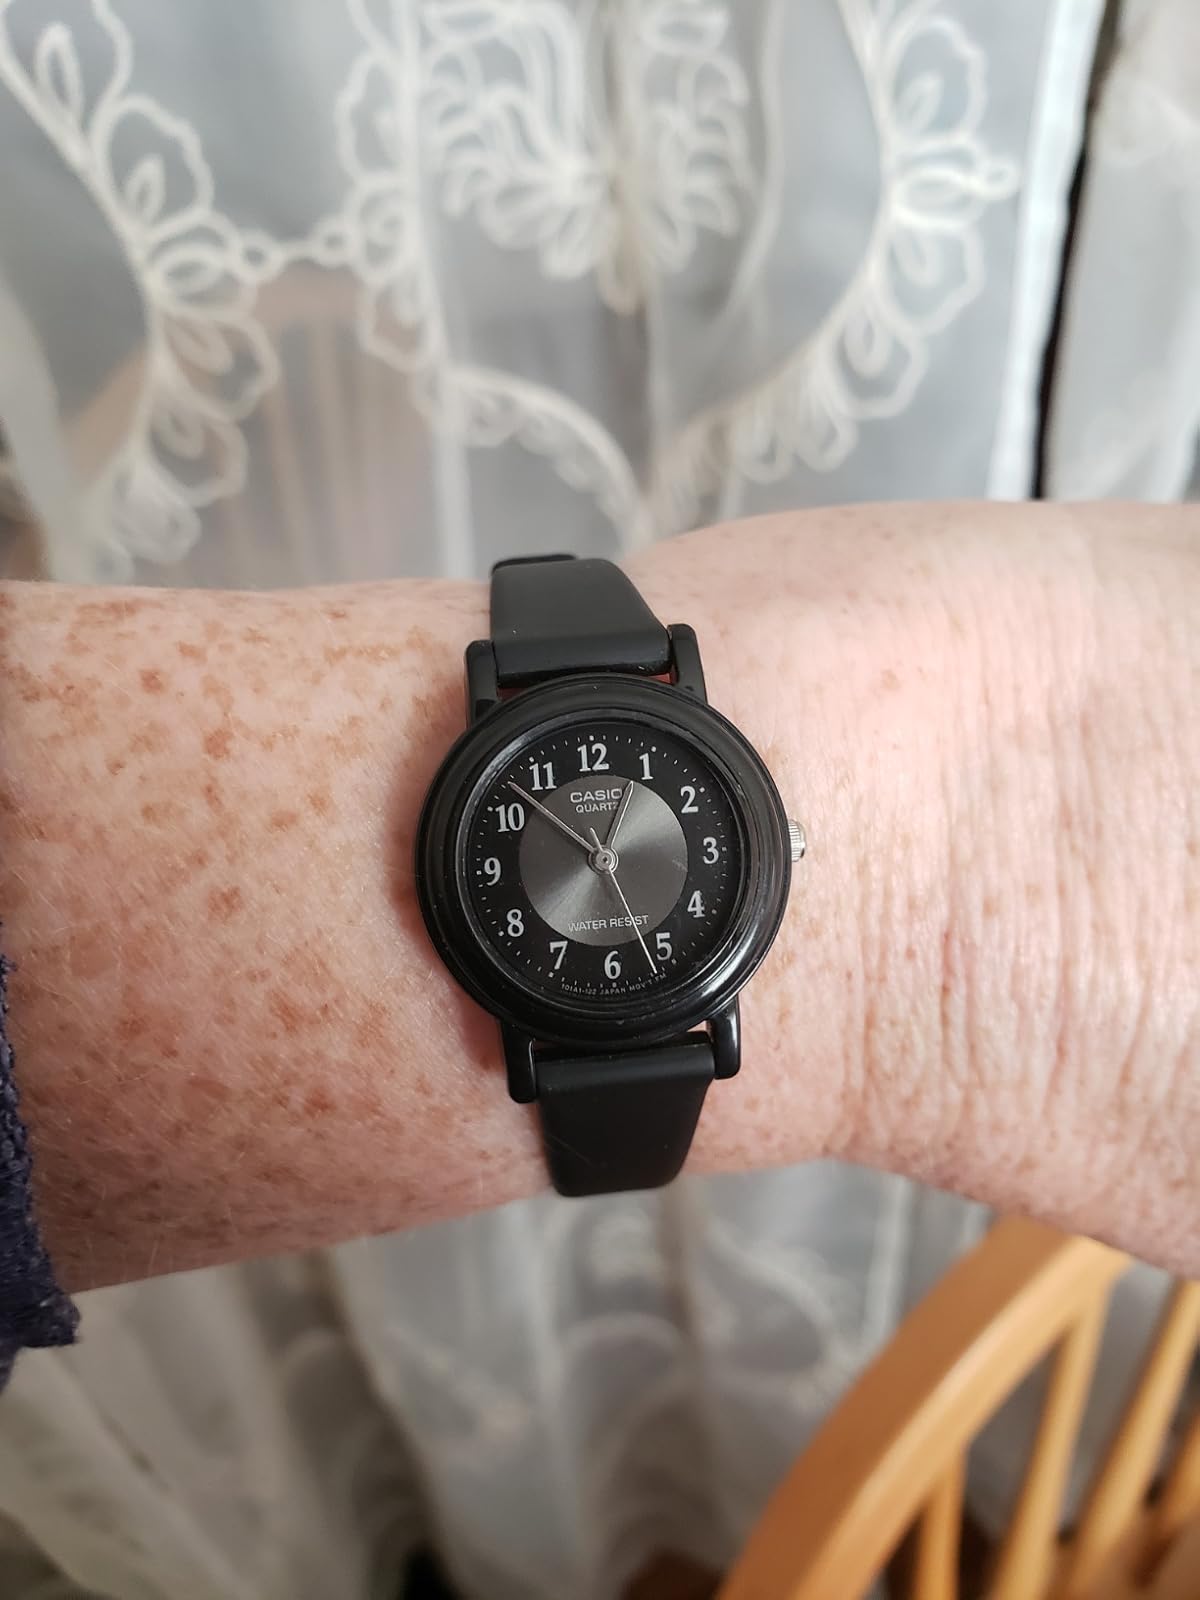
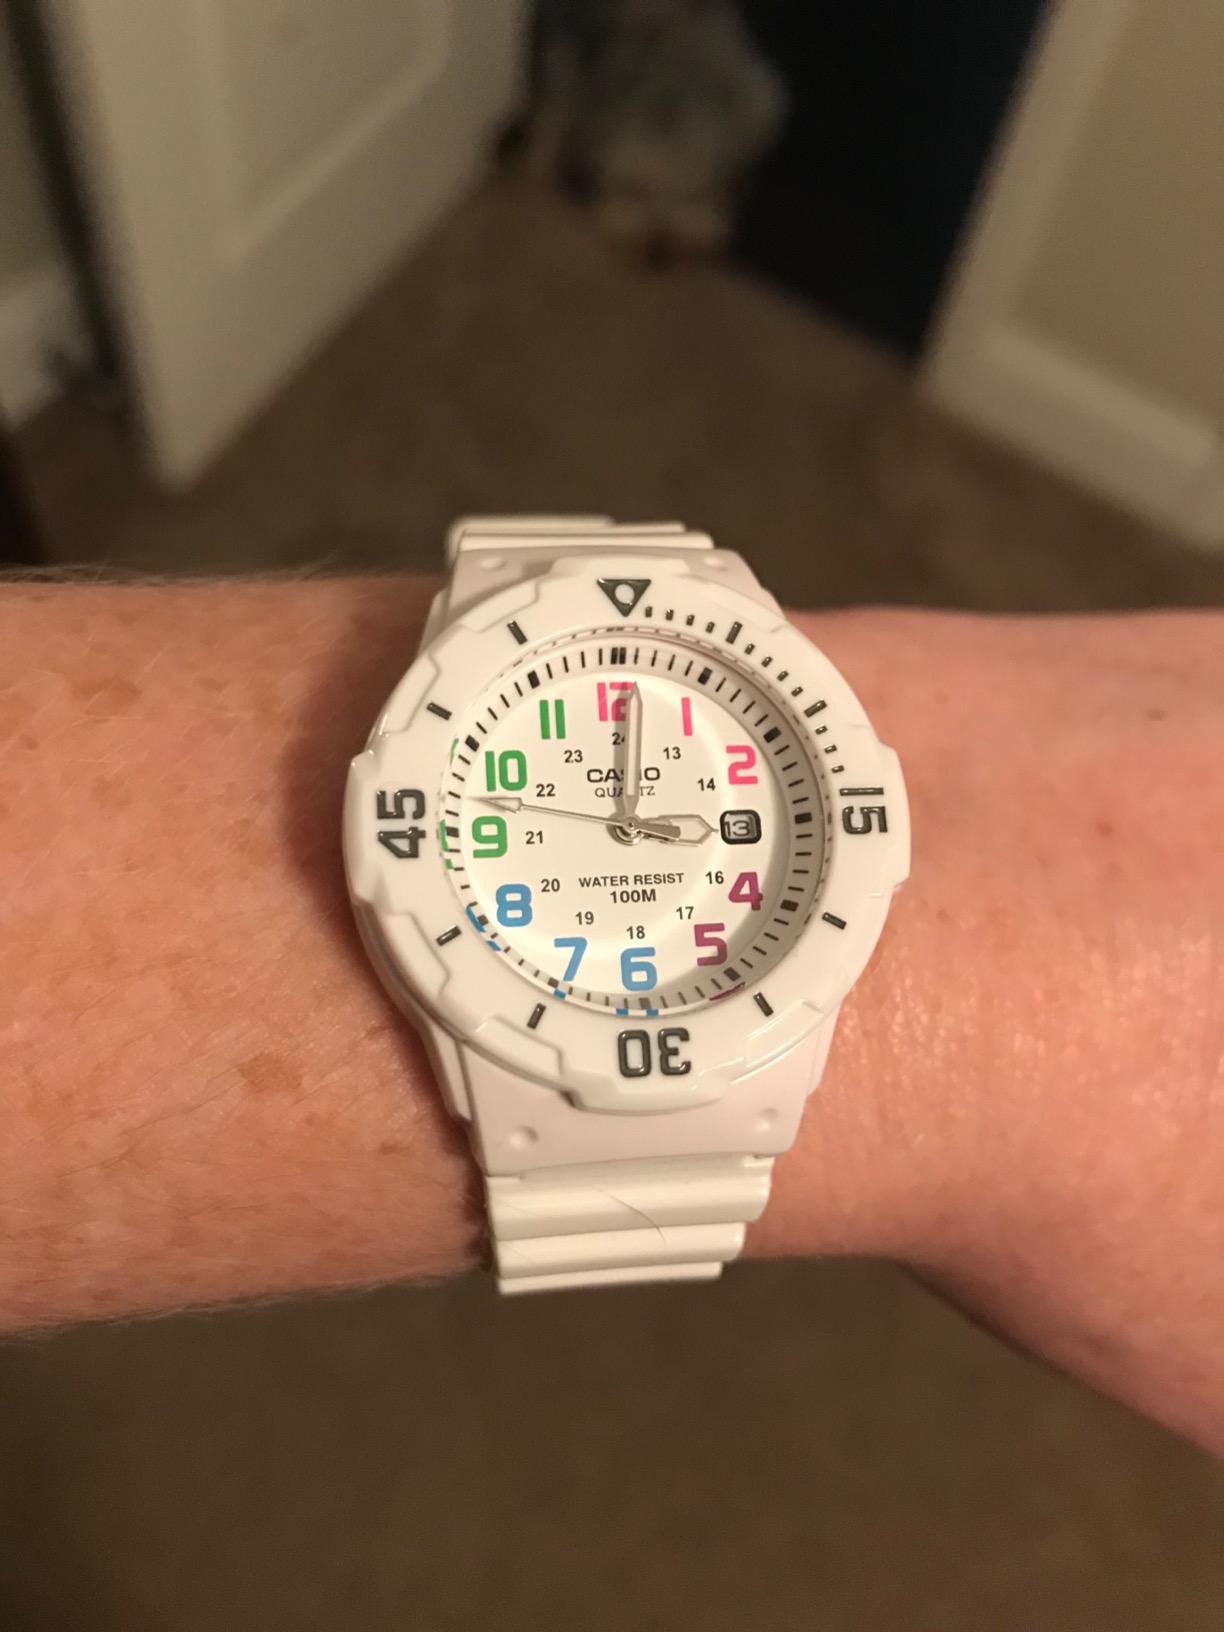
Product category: accessories_watch
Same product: no